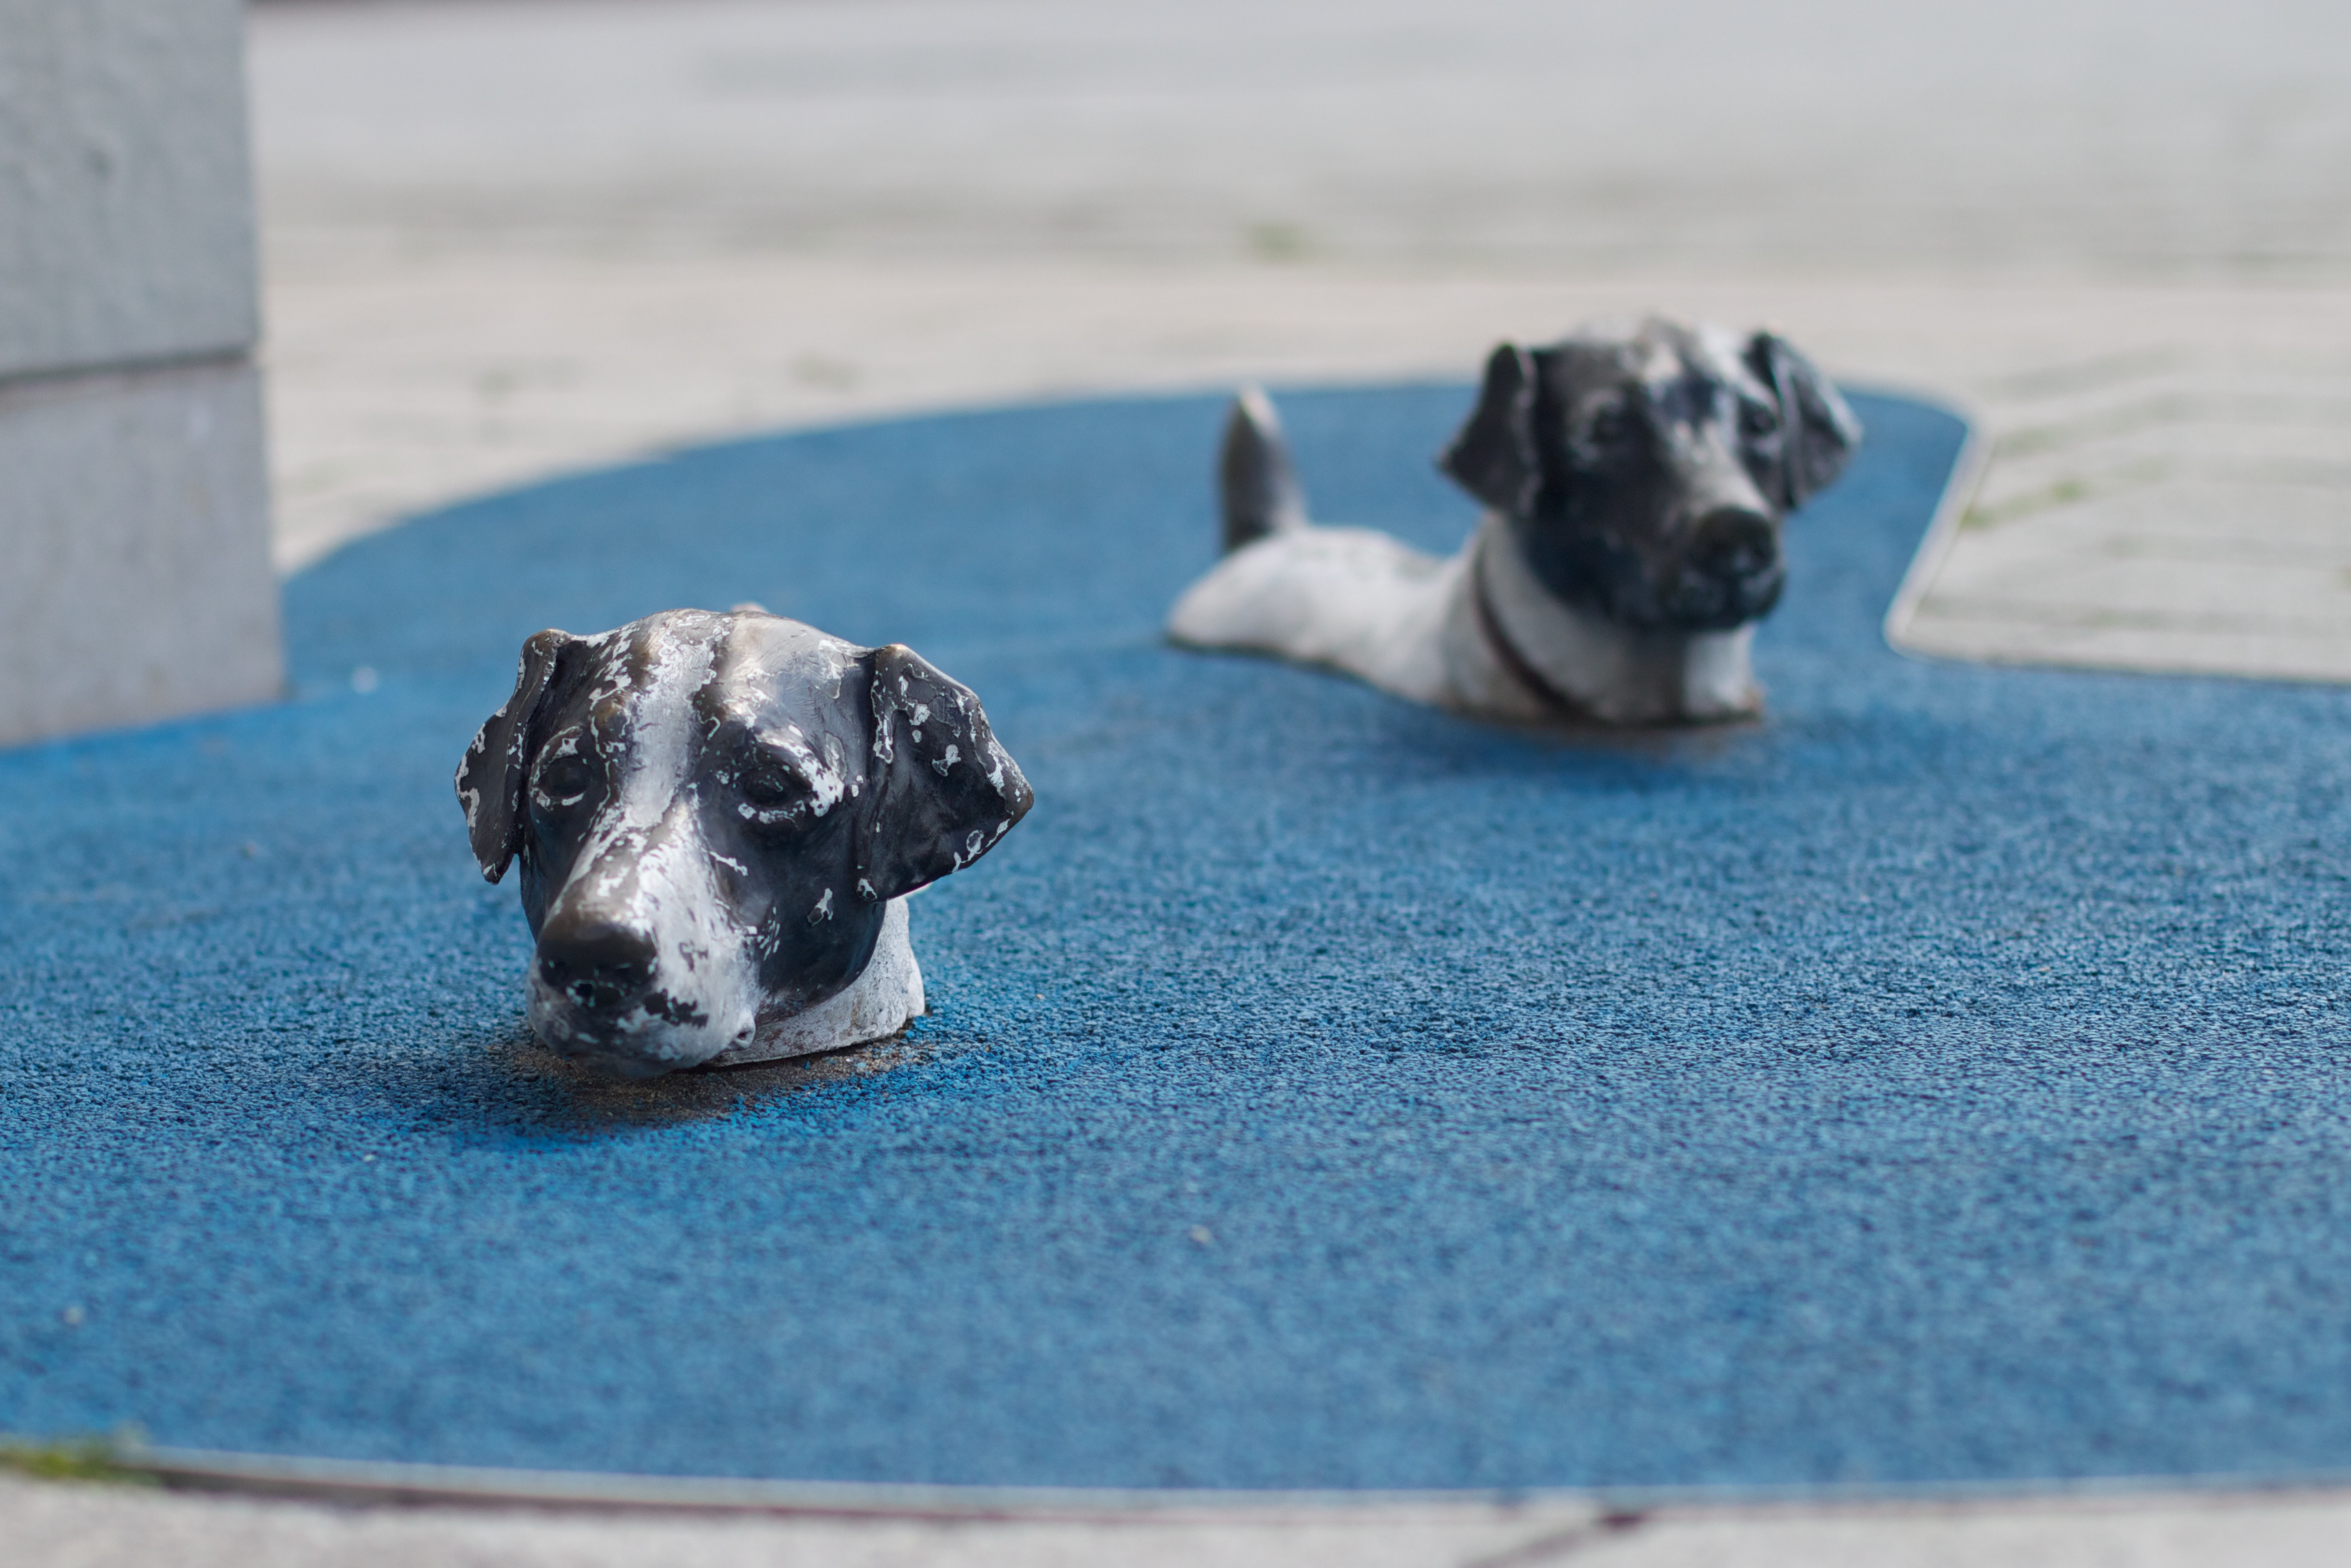
white, puppy, dog, mammal, blue, black, art, vertebrate, 2010365, dog like mammal